Heledd Fychan

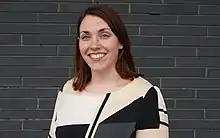
Fychan in 2019

In May 2017, Fychan was elected for Pontypridd Town ward on Rhondda Cynon Taf County Borough Council and also Pontypridd Town Council.